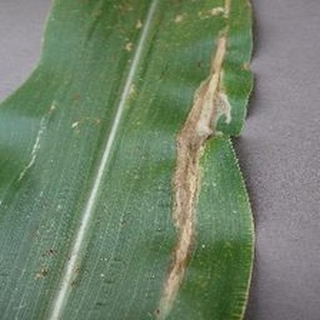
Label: corn_northern_leaf_blight